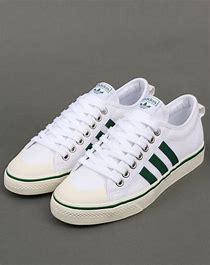
Brand: Adidas
Model: Nizza